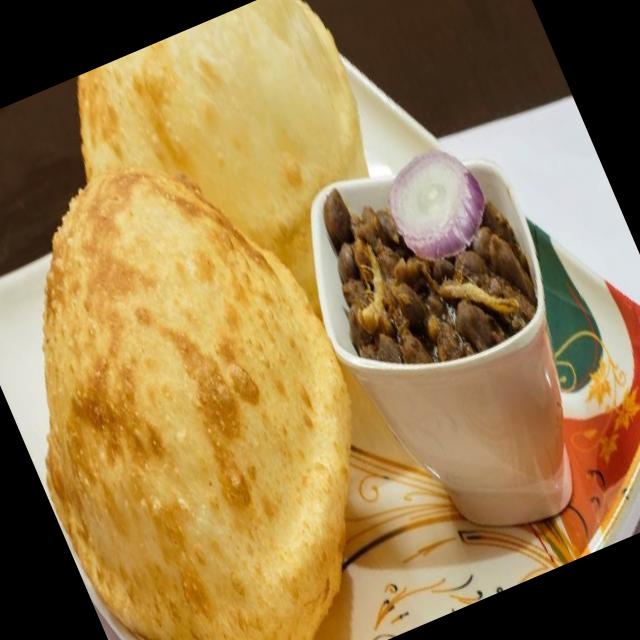
Dish: chole_bhature